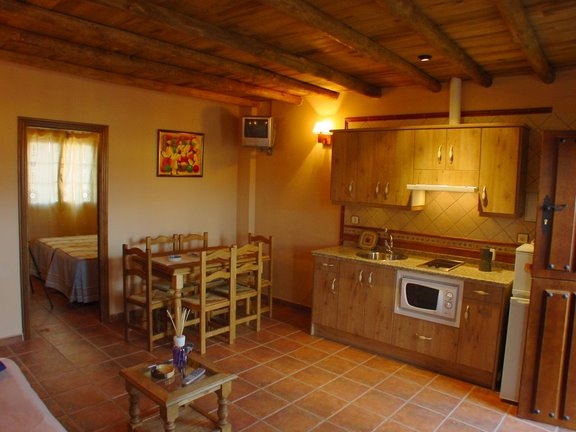
Room type: bedroom